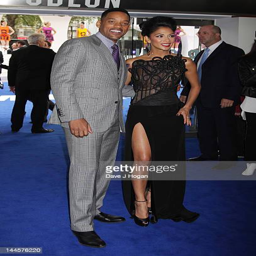
pop artist and actor pose at the gala premiere